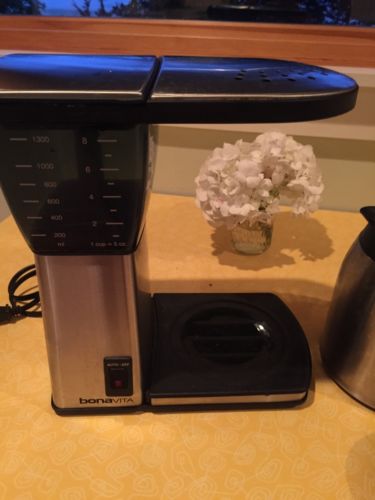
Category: coffee maker